Bankstown railway line

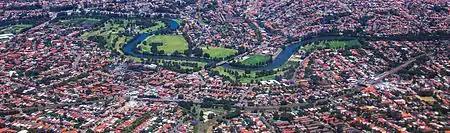
The line roughly parallels the Cooks River between Sydenham and Campsie

As originally built, the line branched from the Illawarra railway line just south of Sydenham at Meeks Road Junction, approximately 6 kilometres southwest of Central. From here the line runs westward along the valley of the Cooks River, parallel to the Metropolitan Goods railway line. At Dulwich Hill the line passes by the former Wardell Road Junction, where the Dulwich Hill light rail line now terminates with an overbridge interchange to the railway station.